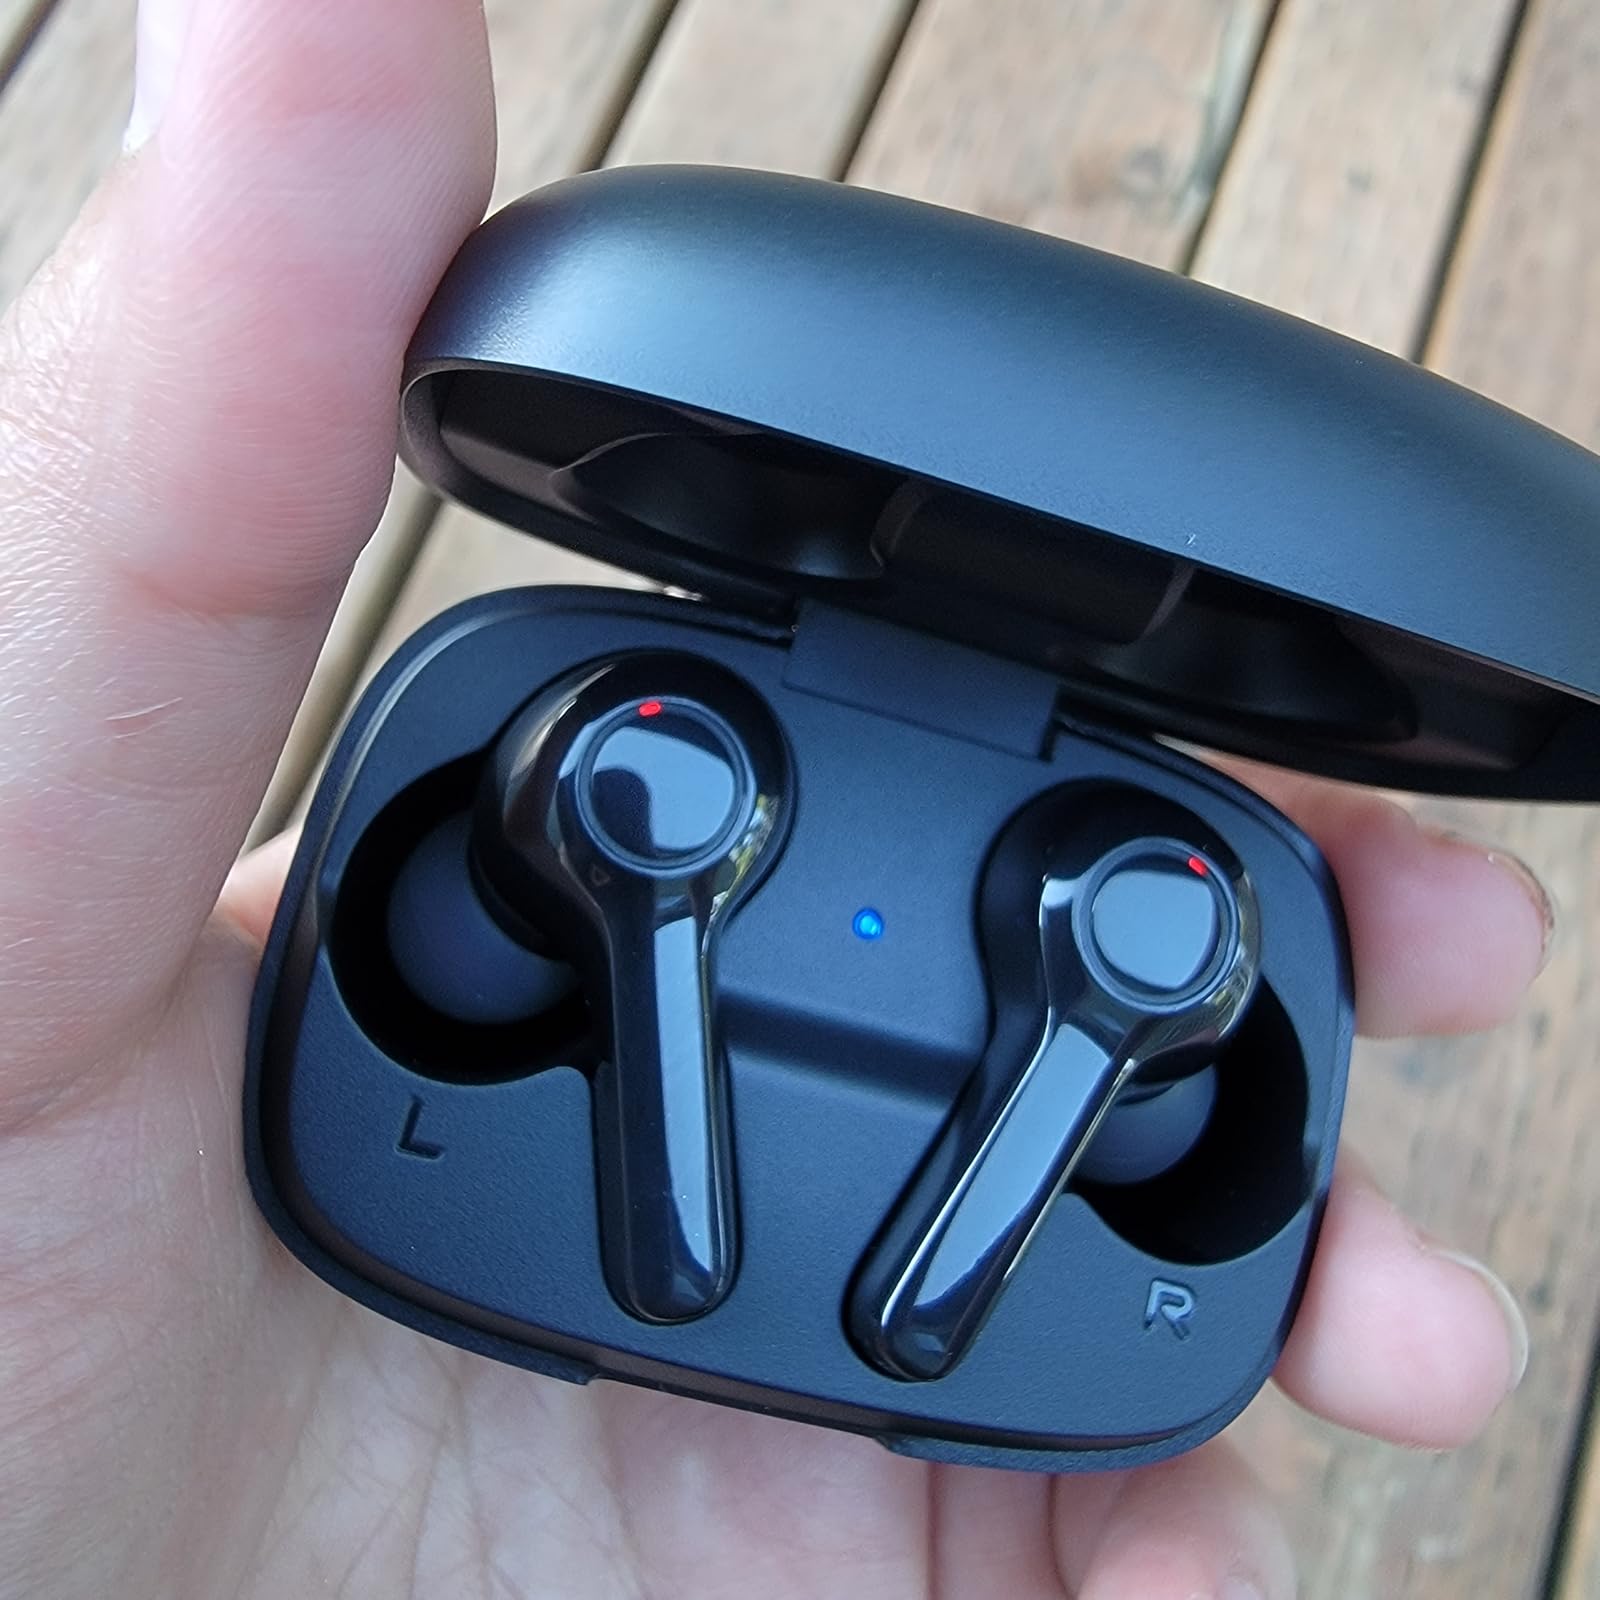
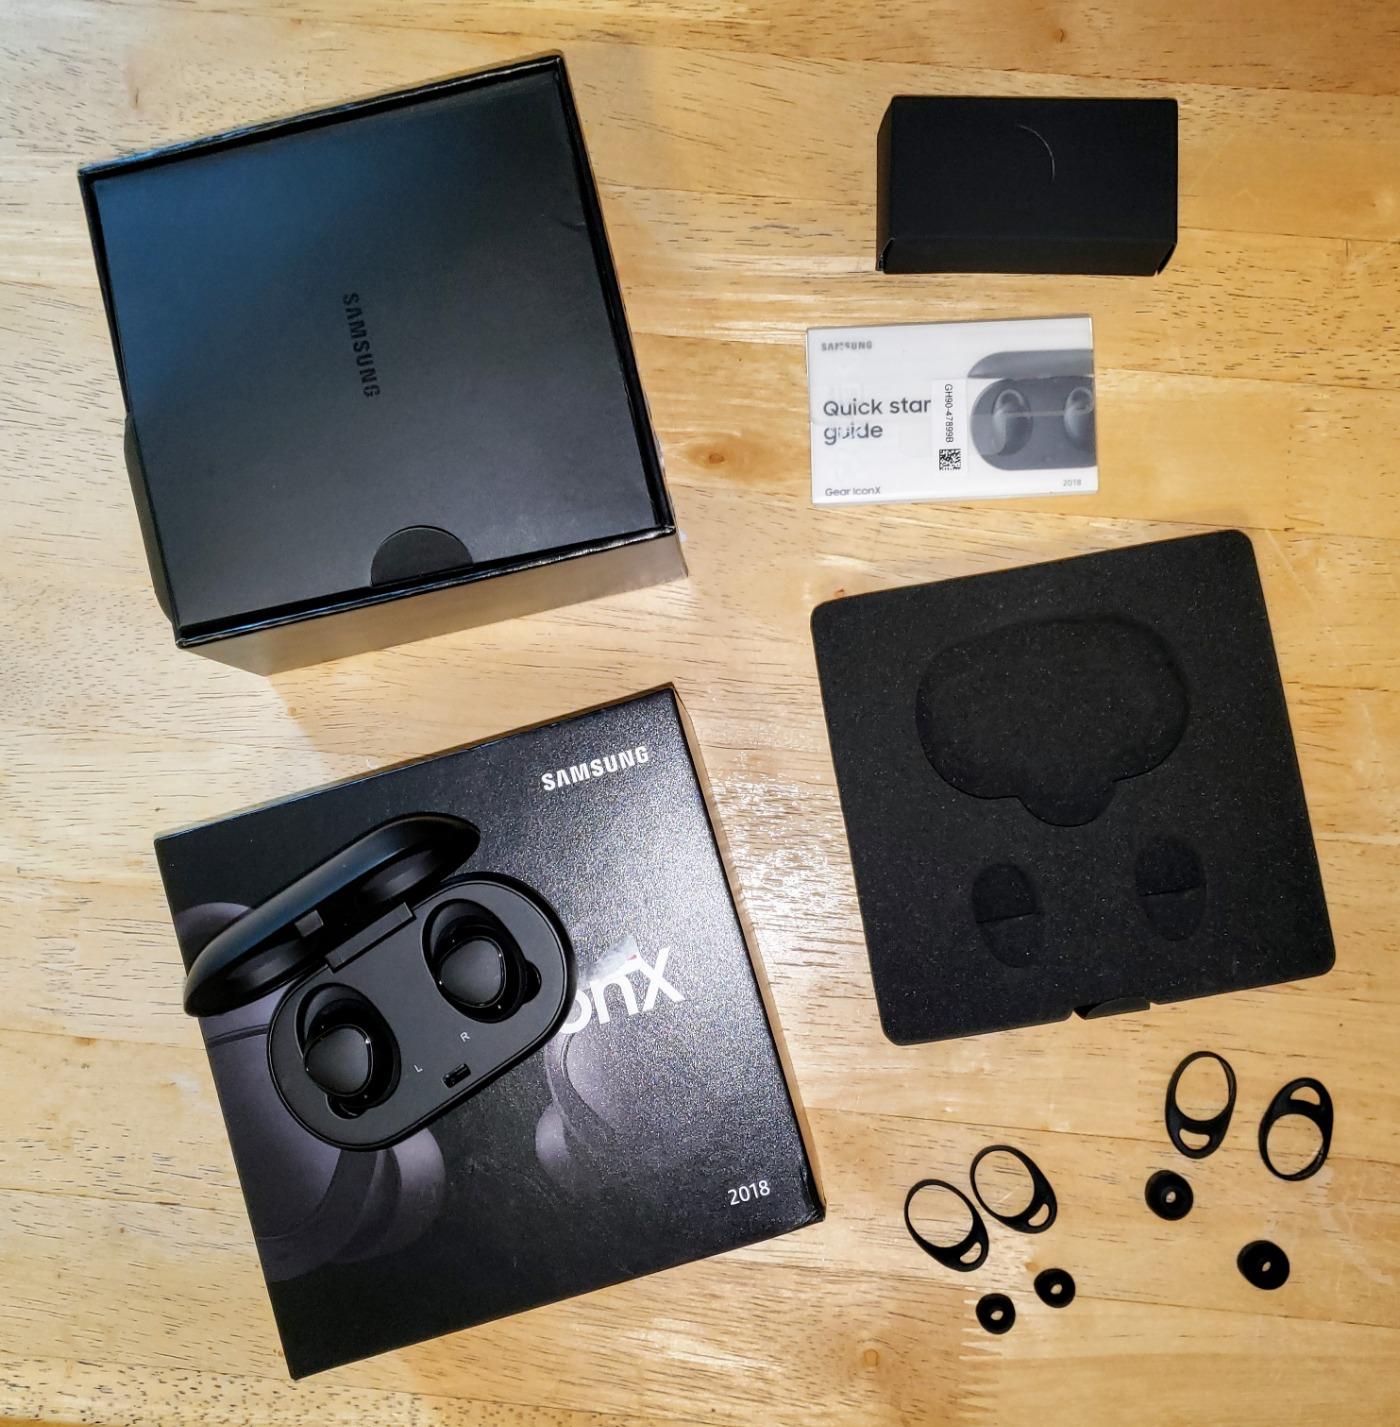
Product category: earbuds
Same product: no